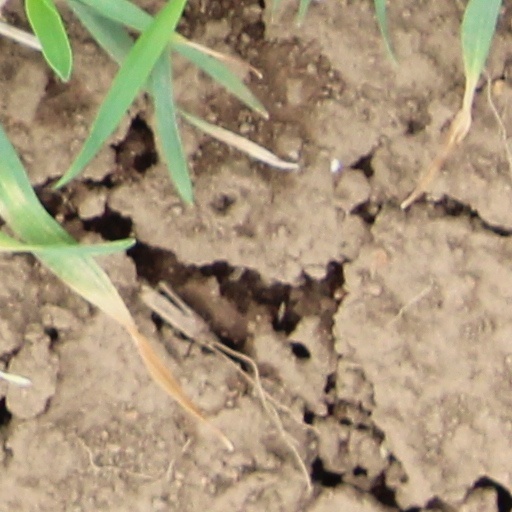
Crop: wheat